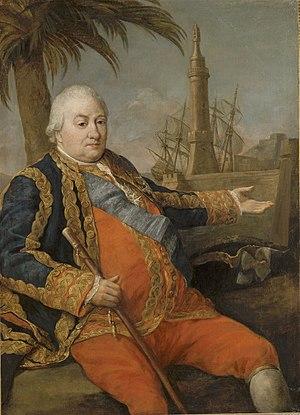
Portrait réalisé probablement lors du voyage du bailli en Italie. ""Suffren en grand uniforme d'officier général de la Marine"""
Pierre André de Suffren, dit « le bailli de Suffren » et également connu sous le nom de « Suffren de Saint-Tropez », est un vice-amiral français, bailli et commandeur de l’Ordre de Saint-Jean de Jérusalem, né le 17 juillet 1729 au château de Saint-Cannat près d’Aix-en-Provence et mort le 8 décembre 1788 à Paris.
L’avenue de Suffren est une avenue qui délimite les 7ᵉ et 15ᵉ arrondissements de Paris.
La commanderie de Jalès se situe dans la plaine de la Berrias, sur la commune de Berrias-et-Casteljau située dans le département de l'Ardèche et la région Rhône-Alpes.
Le chébec ou chebek est un petit bateau méditerranéen. D'origine hispano-berbère, il sert pour le commerce ou la guerre. Très fin, il navigue à la voile et à l'aviron. Il peut porter des canons sur ses flancs, contrairement aux galères et il est gréé en trois-mâts avec des voiles latines. Il est intensément utilisé aux XVIIᵉ et XVIIIᵉ siècles avant de disparaître progressivement au XIXᵉ siècle.